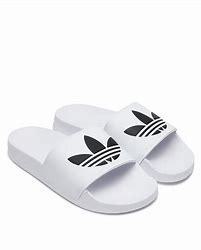
Brand: Adidas
Model: Adilette Lite